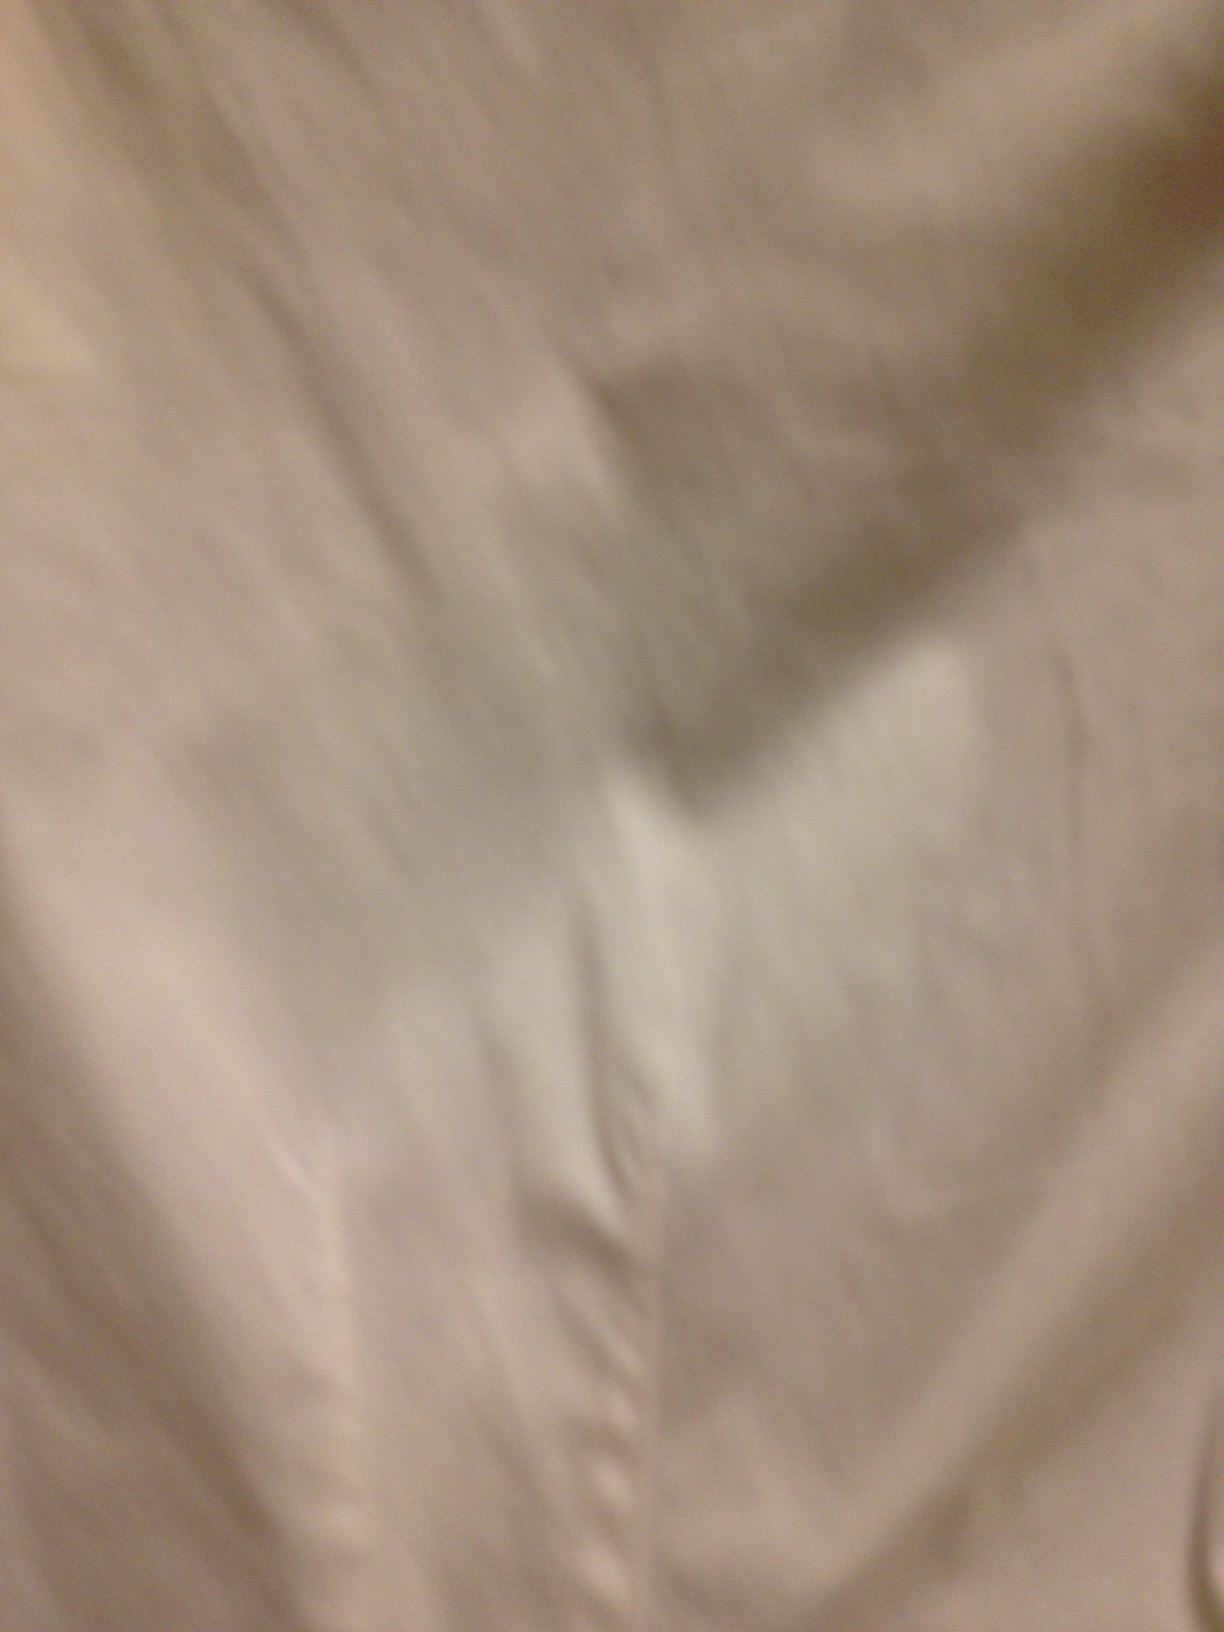Question: What color is this shirt?
Answer: white